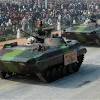
Label: BMP